Barrie Dunsmore

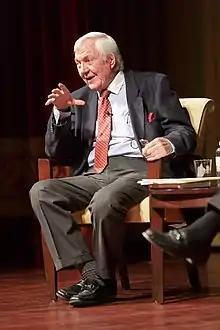
Dunsmore in 2017

Barrie Dunsmore (1939 – 26 August 2018) was a Canadian journalist who covered foreign affairs for ABC News, the American television network, for 30 years.